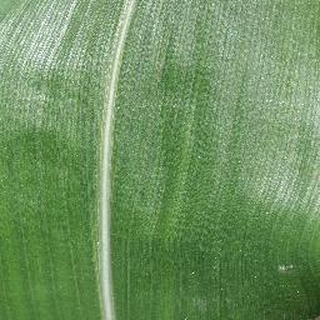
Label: healthy_corn